United States Post Office–Lancaster Main

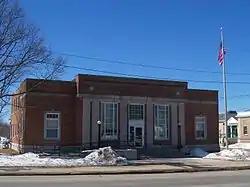

The U.S. Post Office–Lancaster Main is a historic post office at 120 Main Street in Lancaster, New Hampshire. Built in 1935, it is one of the few examples of Art Deco architecture in northern New Hampshire. The building was listed on the National Register of Historic Places in 1986.